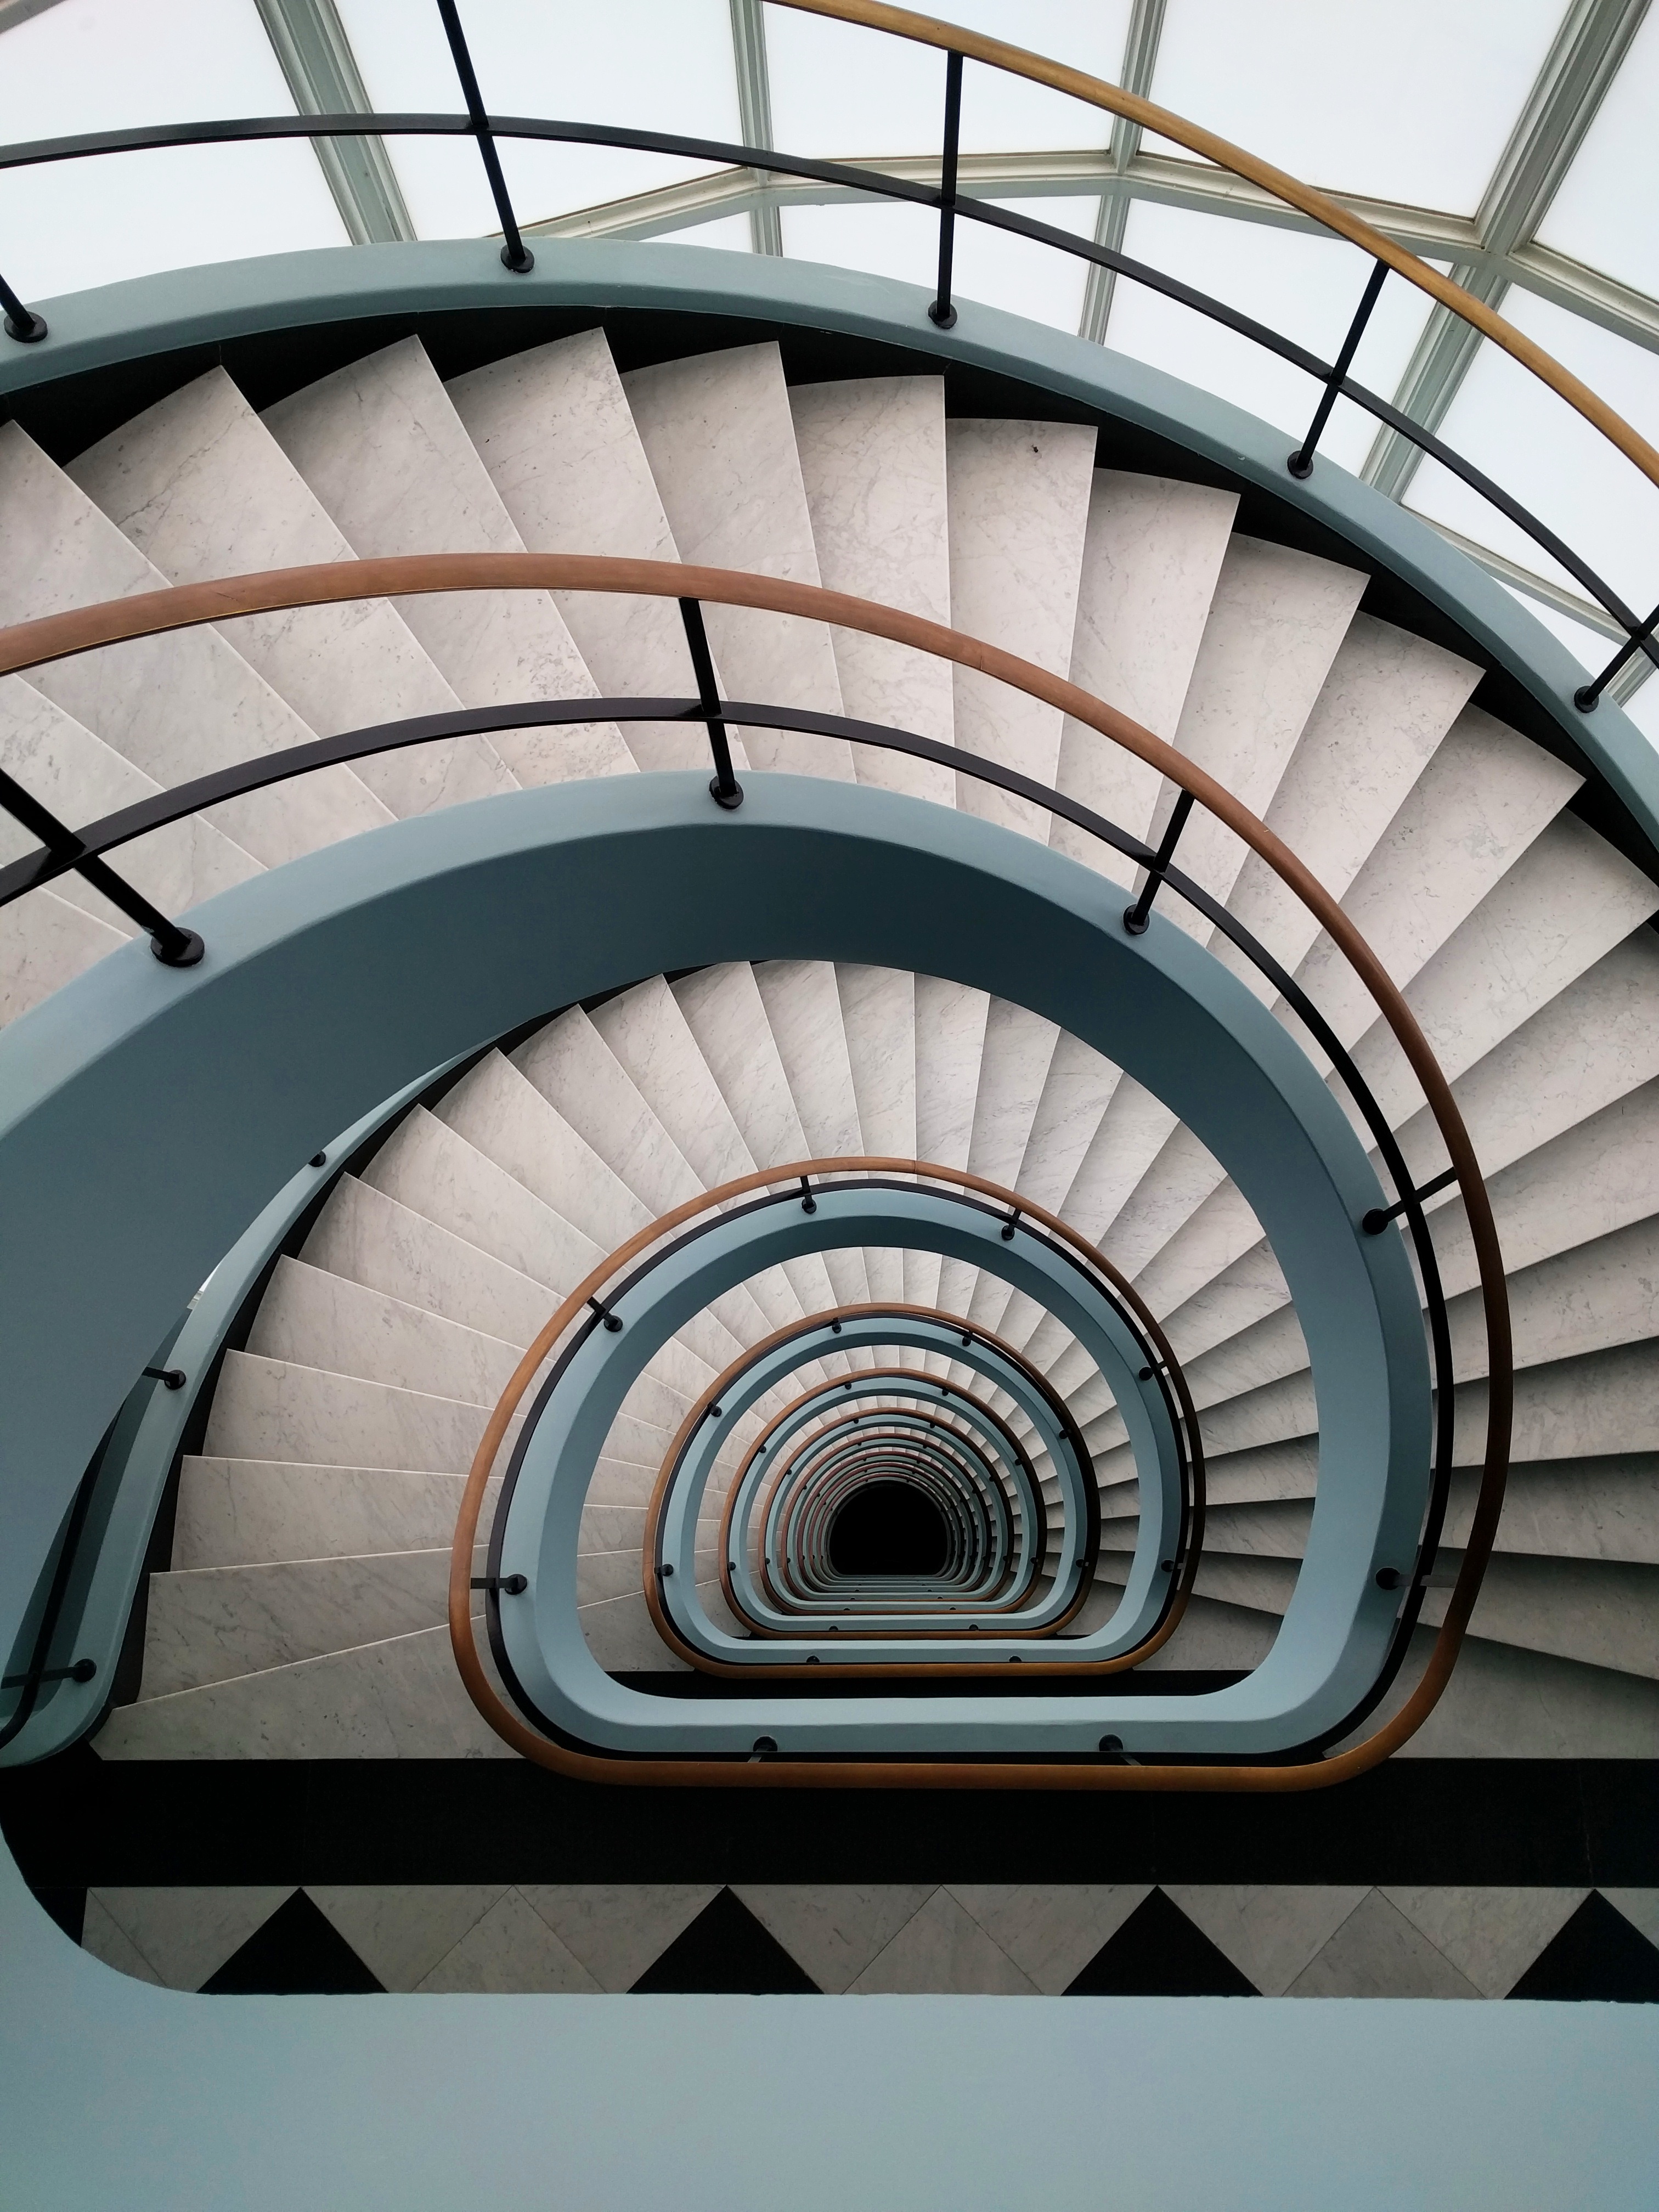
architecture, structure, wheel, spiral, arch, line, facade, circle, design, stairs, symmetry, dome, daylighting